Sean Goldberg

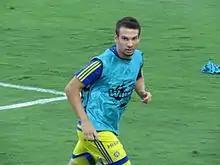
Goldberg with Maccabi Tel Aviv in 2015

Born in 1995, Goldberg started his football career with Israeli side Maccabi Tel Aviv youth team. On 1 July 2014, he was called up for Maccabi Tel Aviv football team. On 26 October 2014, Goldberg made his senior Israeli Premier League debut against Hapoel Acre, coming on as a substitute for Sheran Yeini at the 75th minute. Goldberg won the 2014–15 Toto Cup Al with Maccabi Tel Aviv.